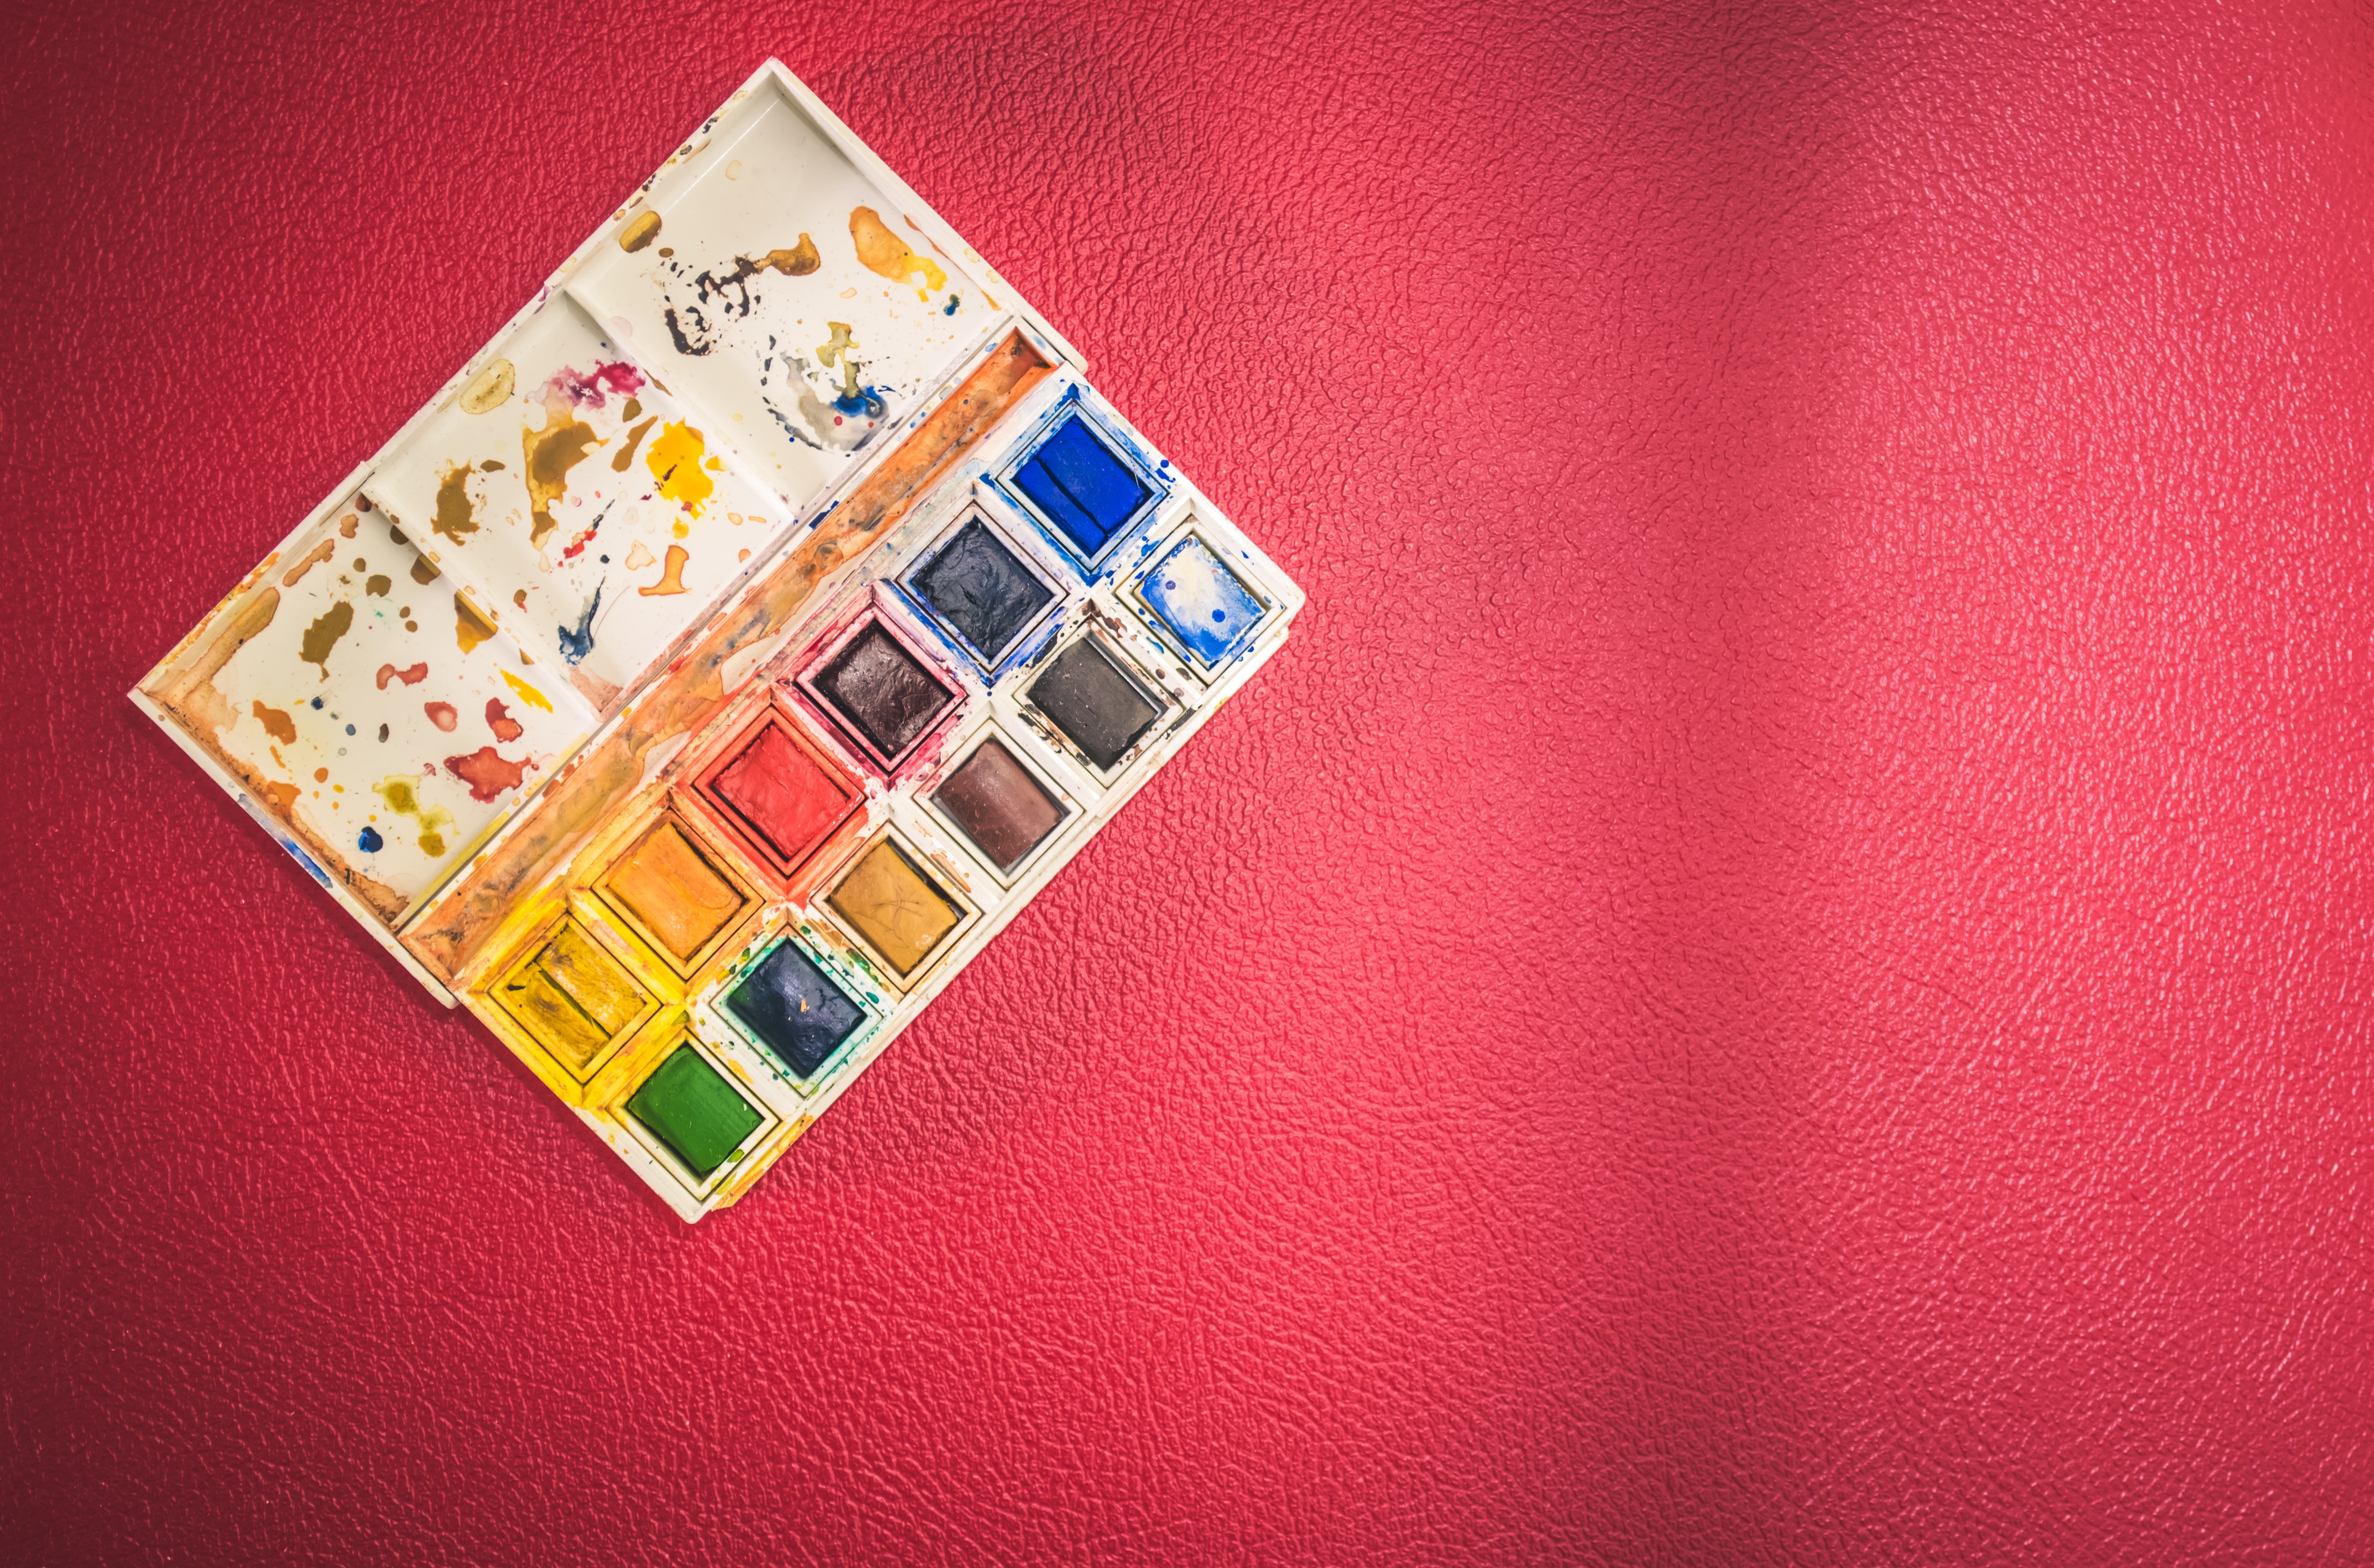
colors, indoors, retro, watercolors